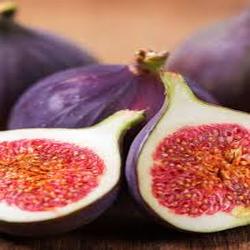
Label: Fig